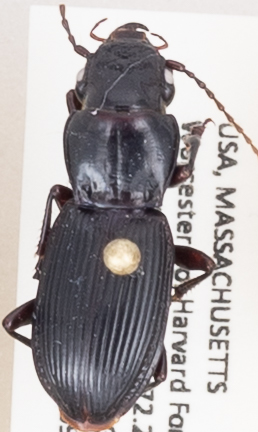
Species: Pterostichus rostratus
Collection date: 2018-09-11
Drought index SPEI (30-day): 0.556
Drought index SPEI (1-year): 0.934
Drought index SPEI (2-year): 0.88